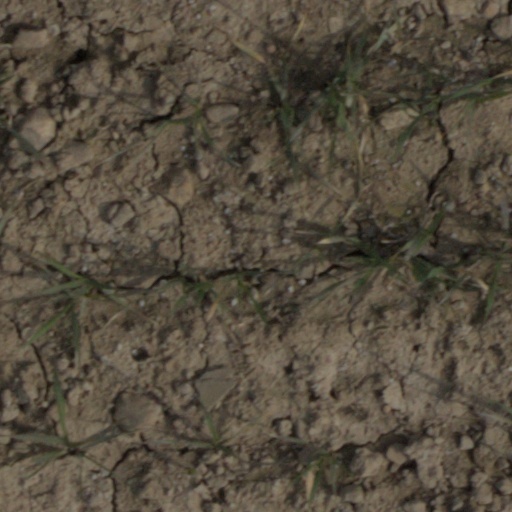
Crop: wheat